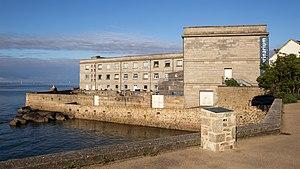
Concarneau, Bretagne, Marinarium, station de biologie marine